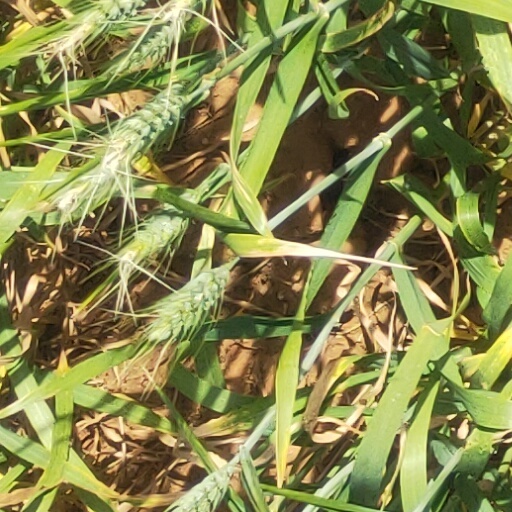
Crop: wheat